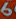
Number: 6